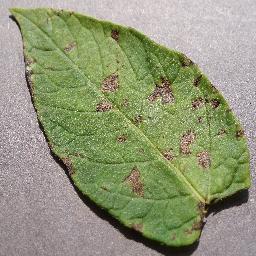
Label: Potato___Early_blight